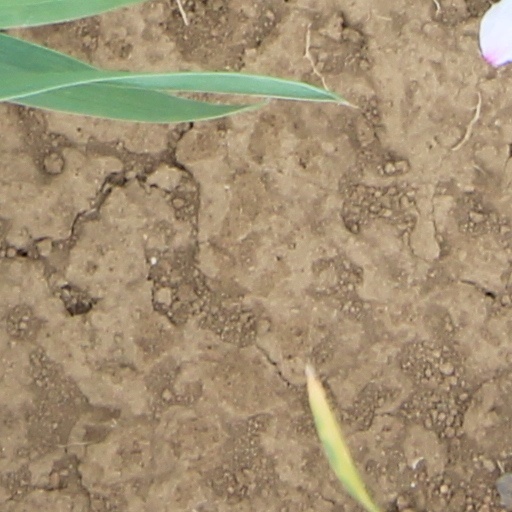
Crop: wheat